Inge Fænn

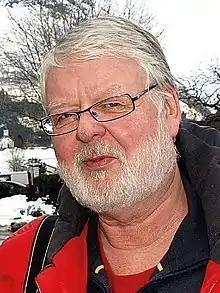

Inge Fænn (born 1945) is a Norwegian editor, journalist, and author. He is from Markane in the municipality of Stryn. Fænn worked as a journalist for the newspaper "Fjordingen" and he managed the branch office for the newspaper "Sunnmørsposten" in Stryn before serving as the editor of "Fjordingen" from 1996 to 2005.